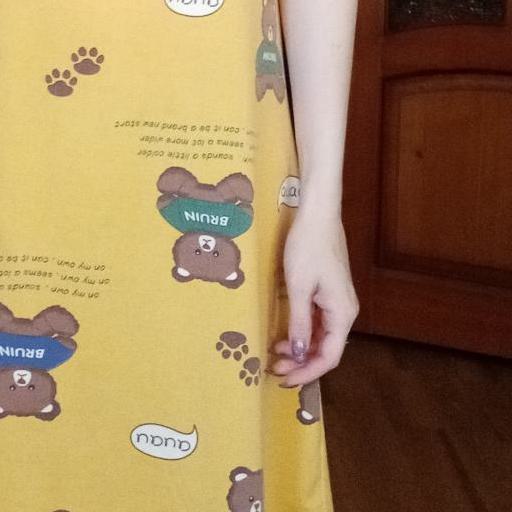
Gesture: no_gesture